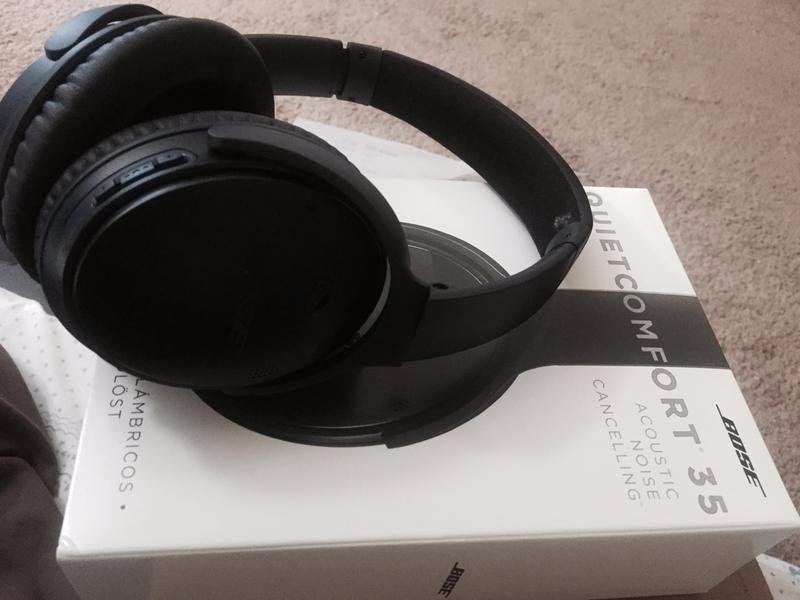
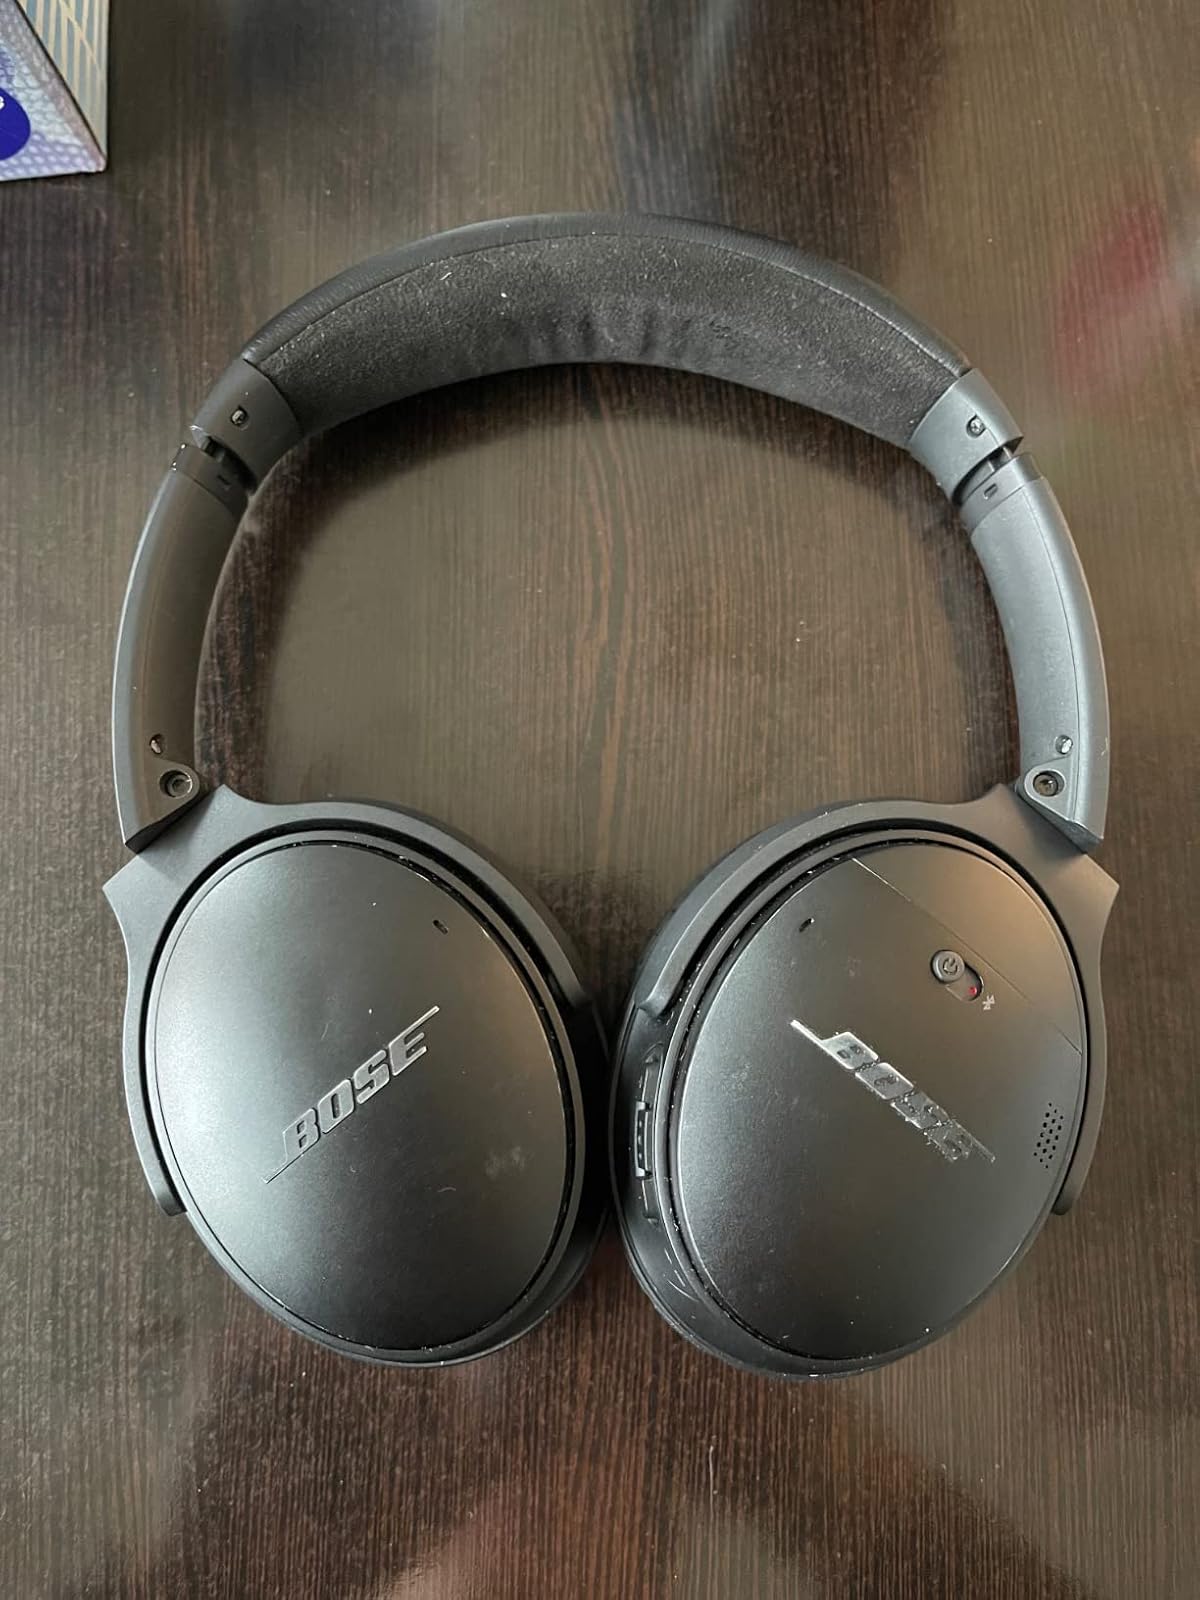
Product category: headphones
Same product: yes